A World Without Men

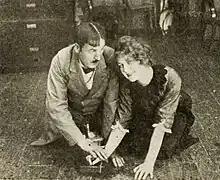
Madge Lessing (right) as Gusti in "A World Without Men" (1914)

A World Without Men (Die Welt ohne Männer) is a 1914 silent film made in Germany just before the start of World War I and directed by Max Mack. A comedy, it was written by Alexander Engel and Julius Horst.